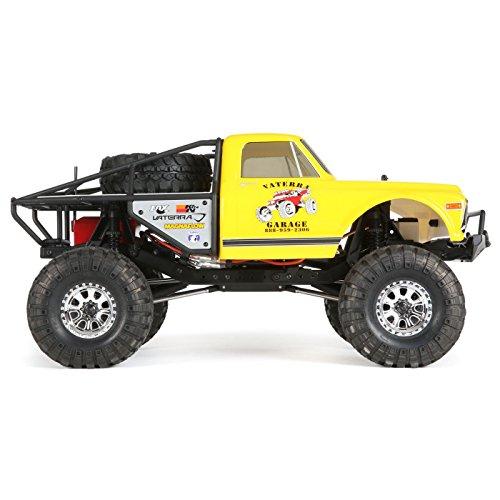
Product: Vaterra 1/10 1972 Chevrolet K10 Pickup Ascender 4WD RTR
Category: Toys & Games | Hobbies | Remote & App Controlled Vehicles & Parts | Remote & App Controlled Vehicle Parts
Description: Ascender 4WD chassis with adjustable wheelbase.
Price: $329.99
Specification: ProductDimensions:27x13.2x12.8inches|ItemWeight:5.49pounds|ShippingWeight:12pounds(Viewshippingratesandpolicies)|ASIN:B01LW34UD9|Itemmodelnumber:VTR03090|Manufacturerrecommendedage:15yearsandup